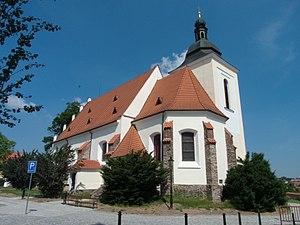
Vlašim est une ville du district de Benešov, dans la région de Bohême-Centrale, en Tchéquie. Sa population s'élevait à 11 550 habitants en 2020.